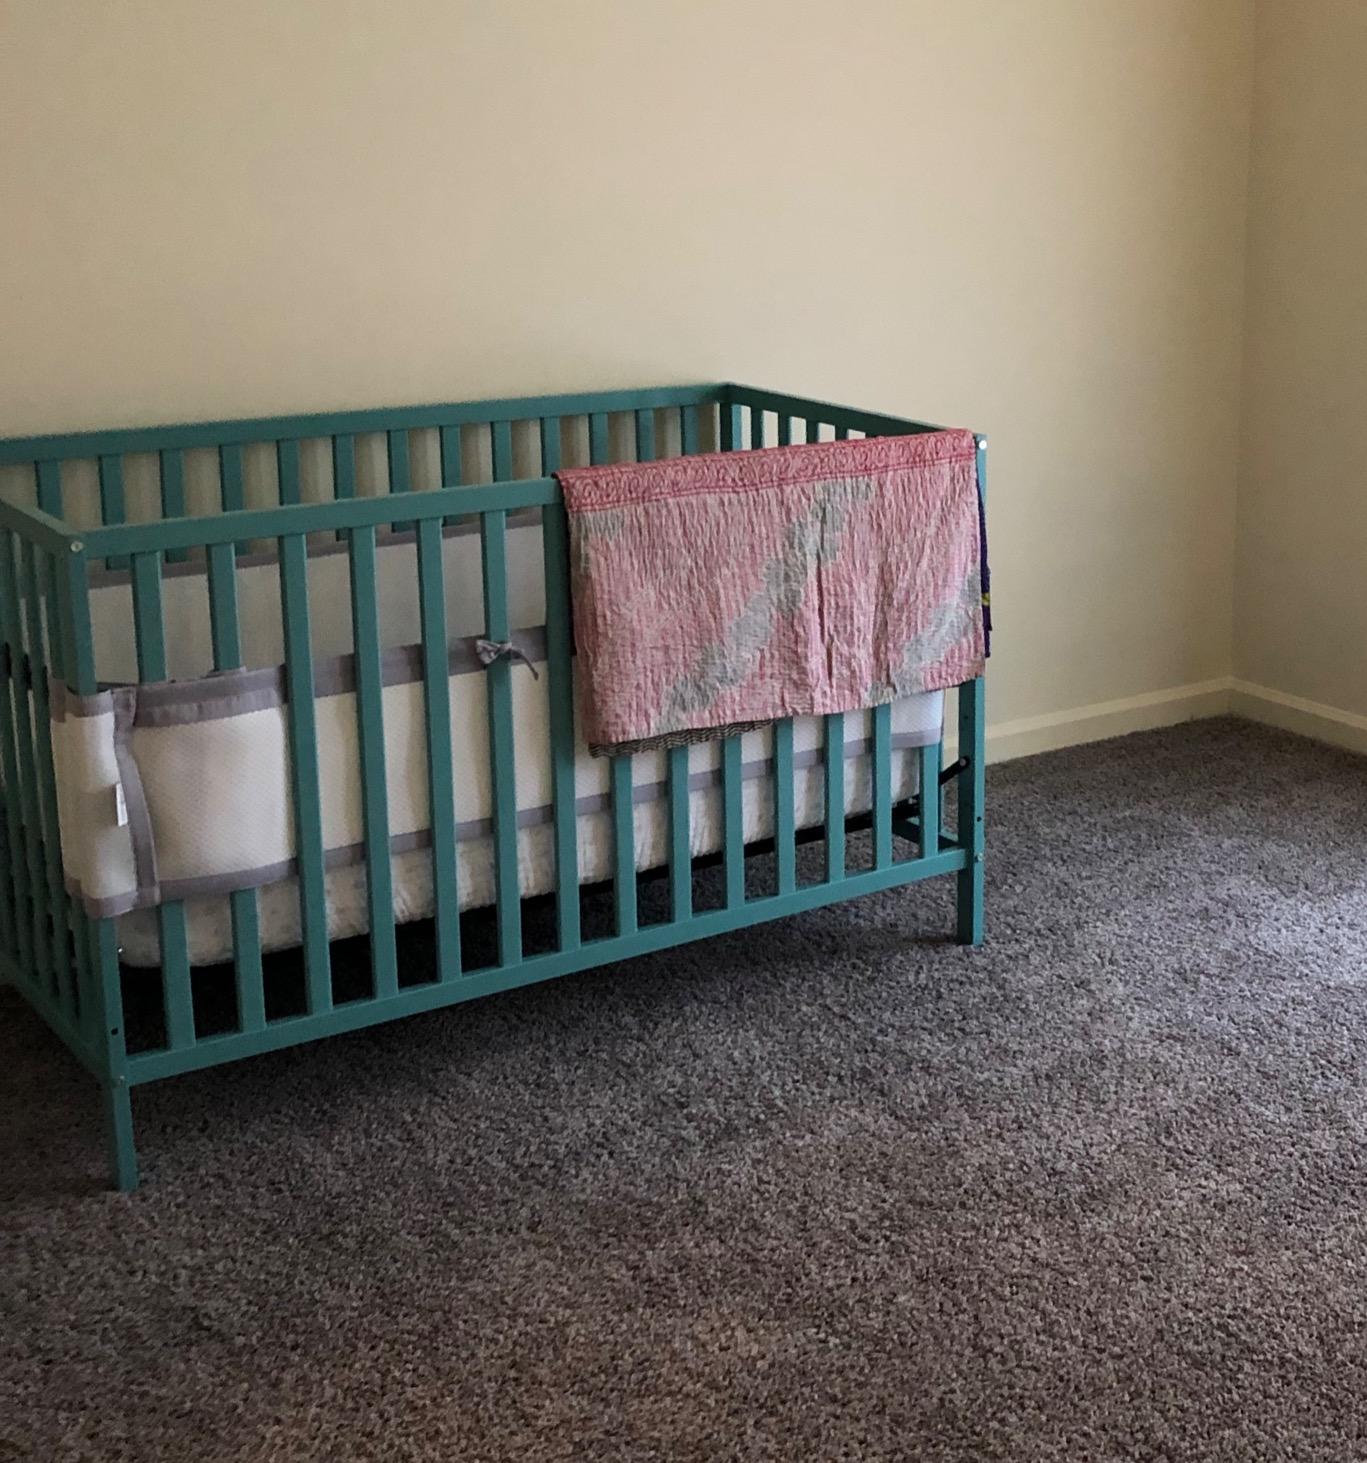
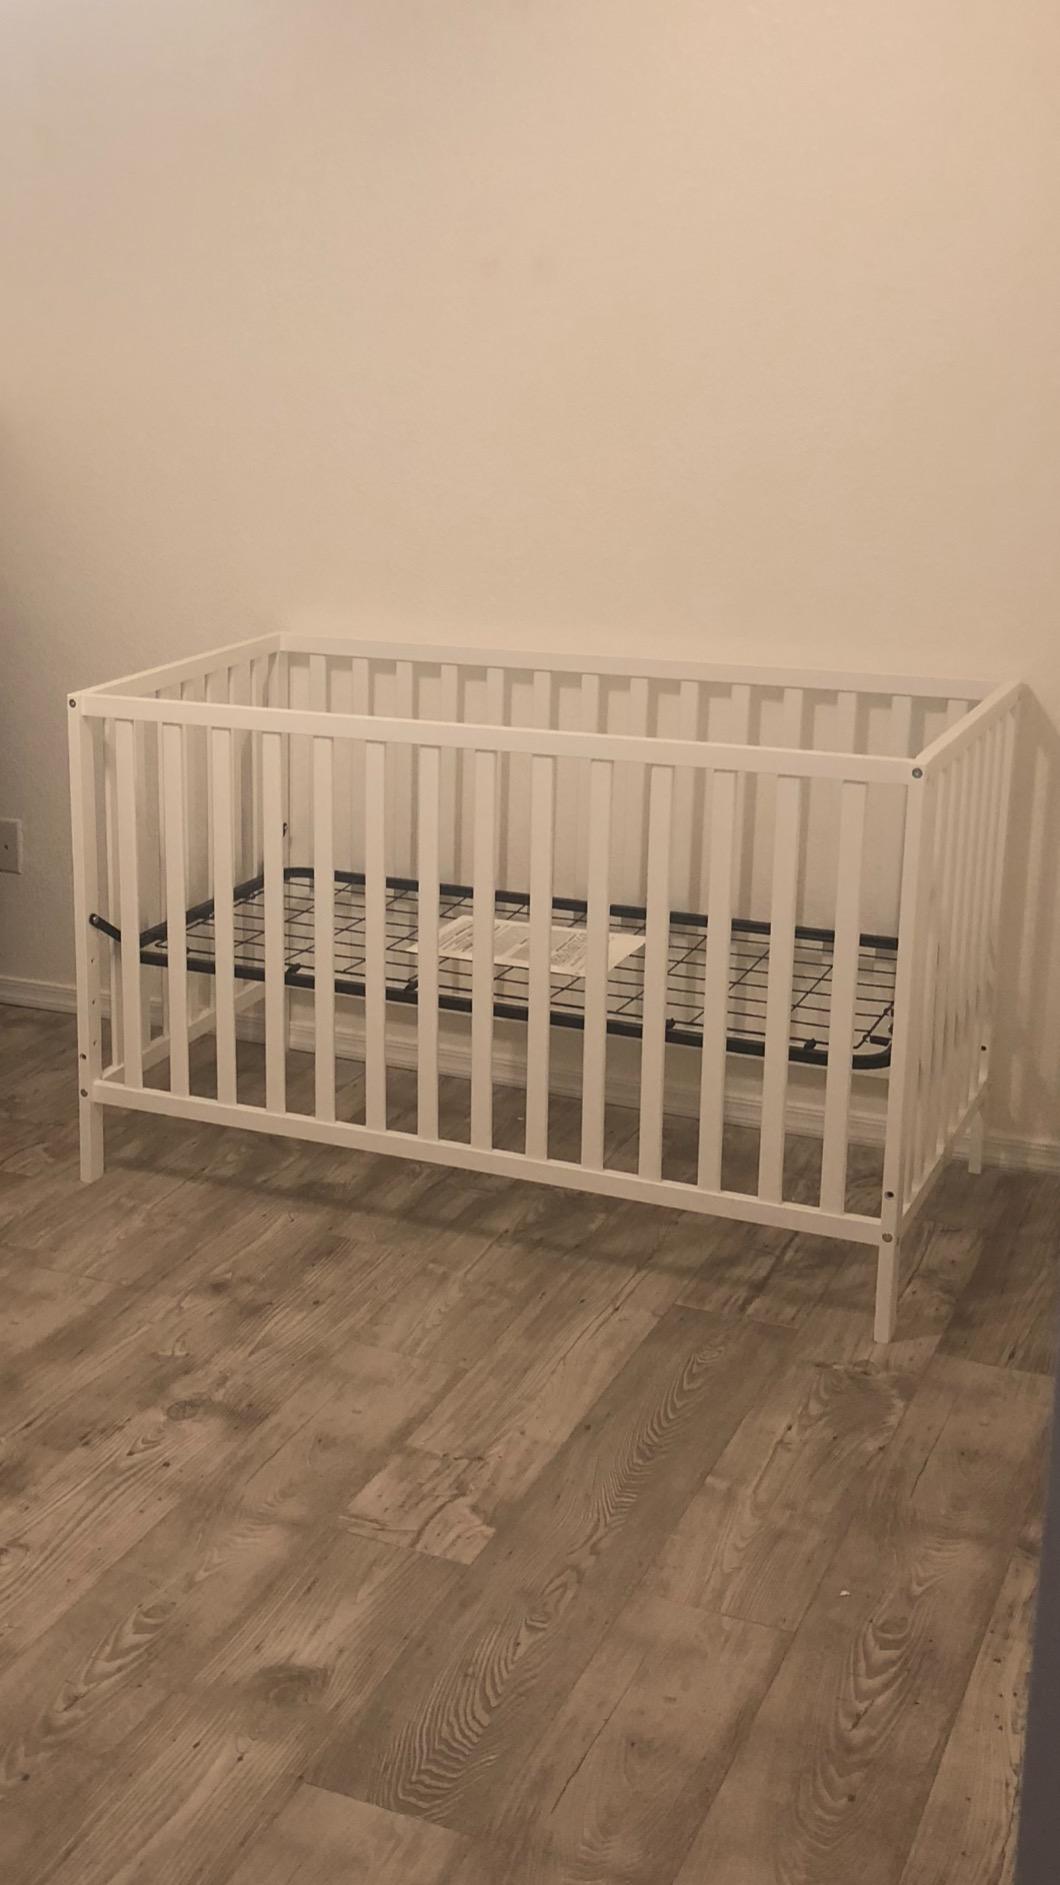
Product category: products_crib
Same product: no